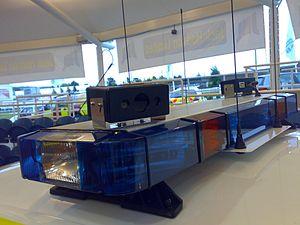
Un véhicule de police est un véhicule motorisé utilisé par les forces de police.